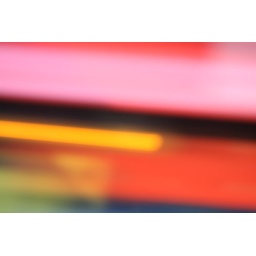
i took a photo out of the car window in a tunnel somewhere in Switzerland, using a long exposure.